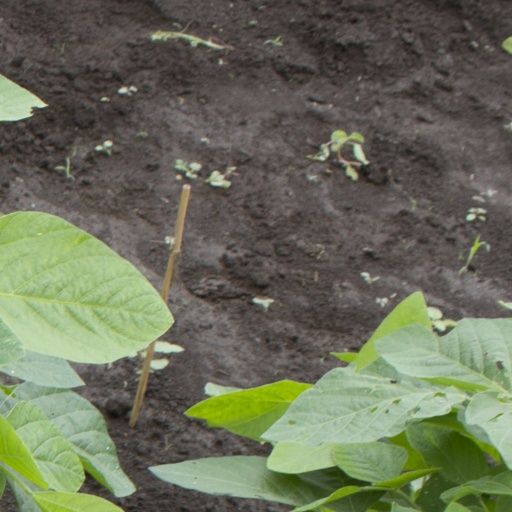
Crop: soybean